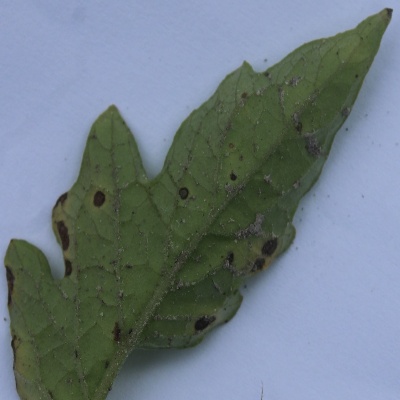
Crop: Tomato
Condition: leaf blight